Åsen, Oslo

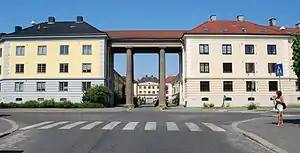
Buildings at Nordre Åsen (Northern Åsen).

Åsen is a neighborhood divided between the boroughs of Sagene and Nordre Aker in Oslo, Norway.